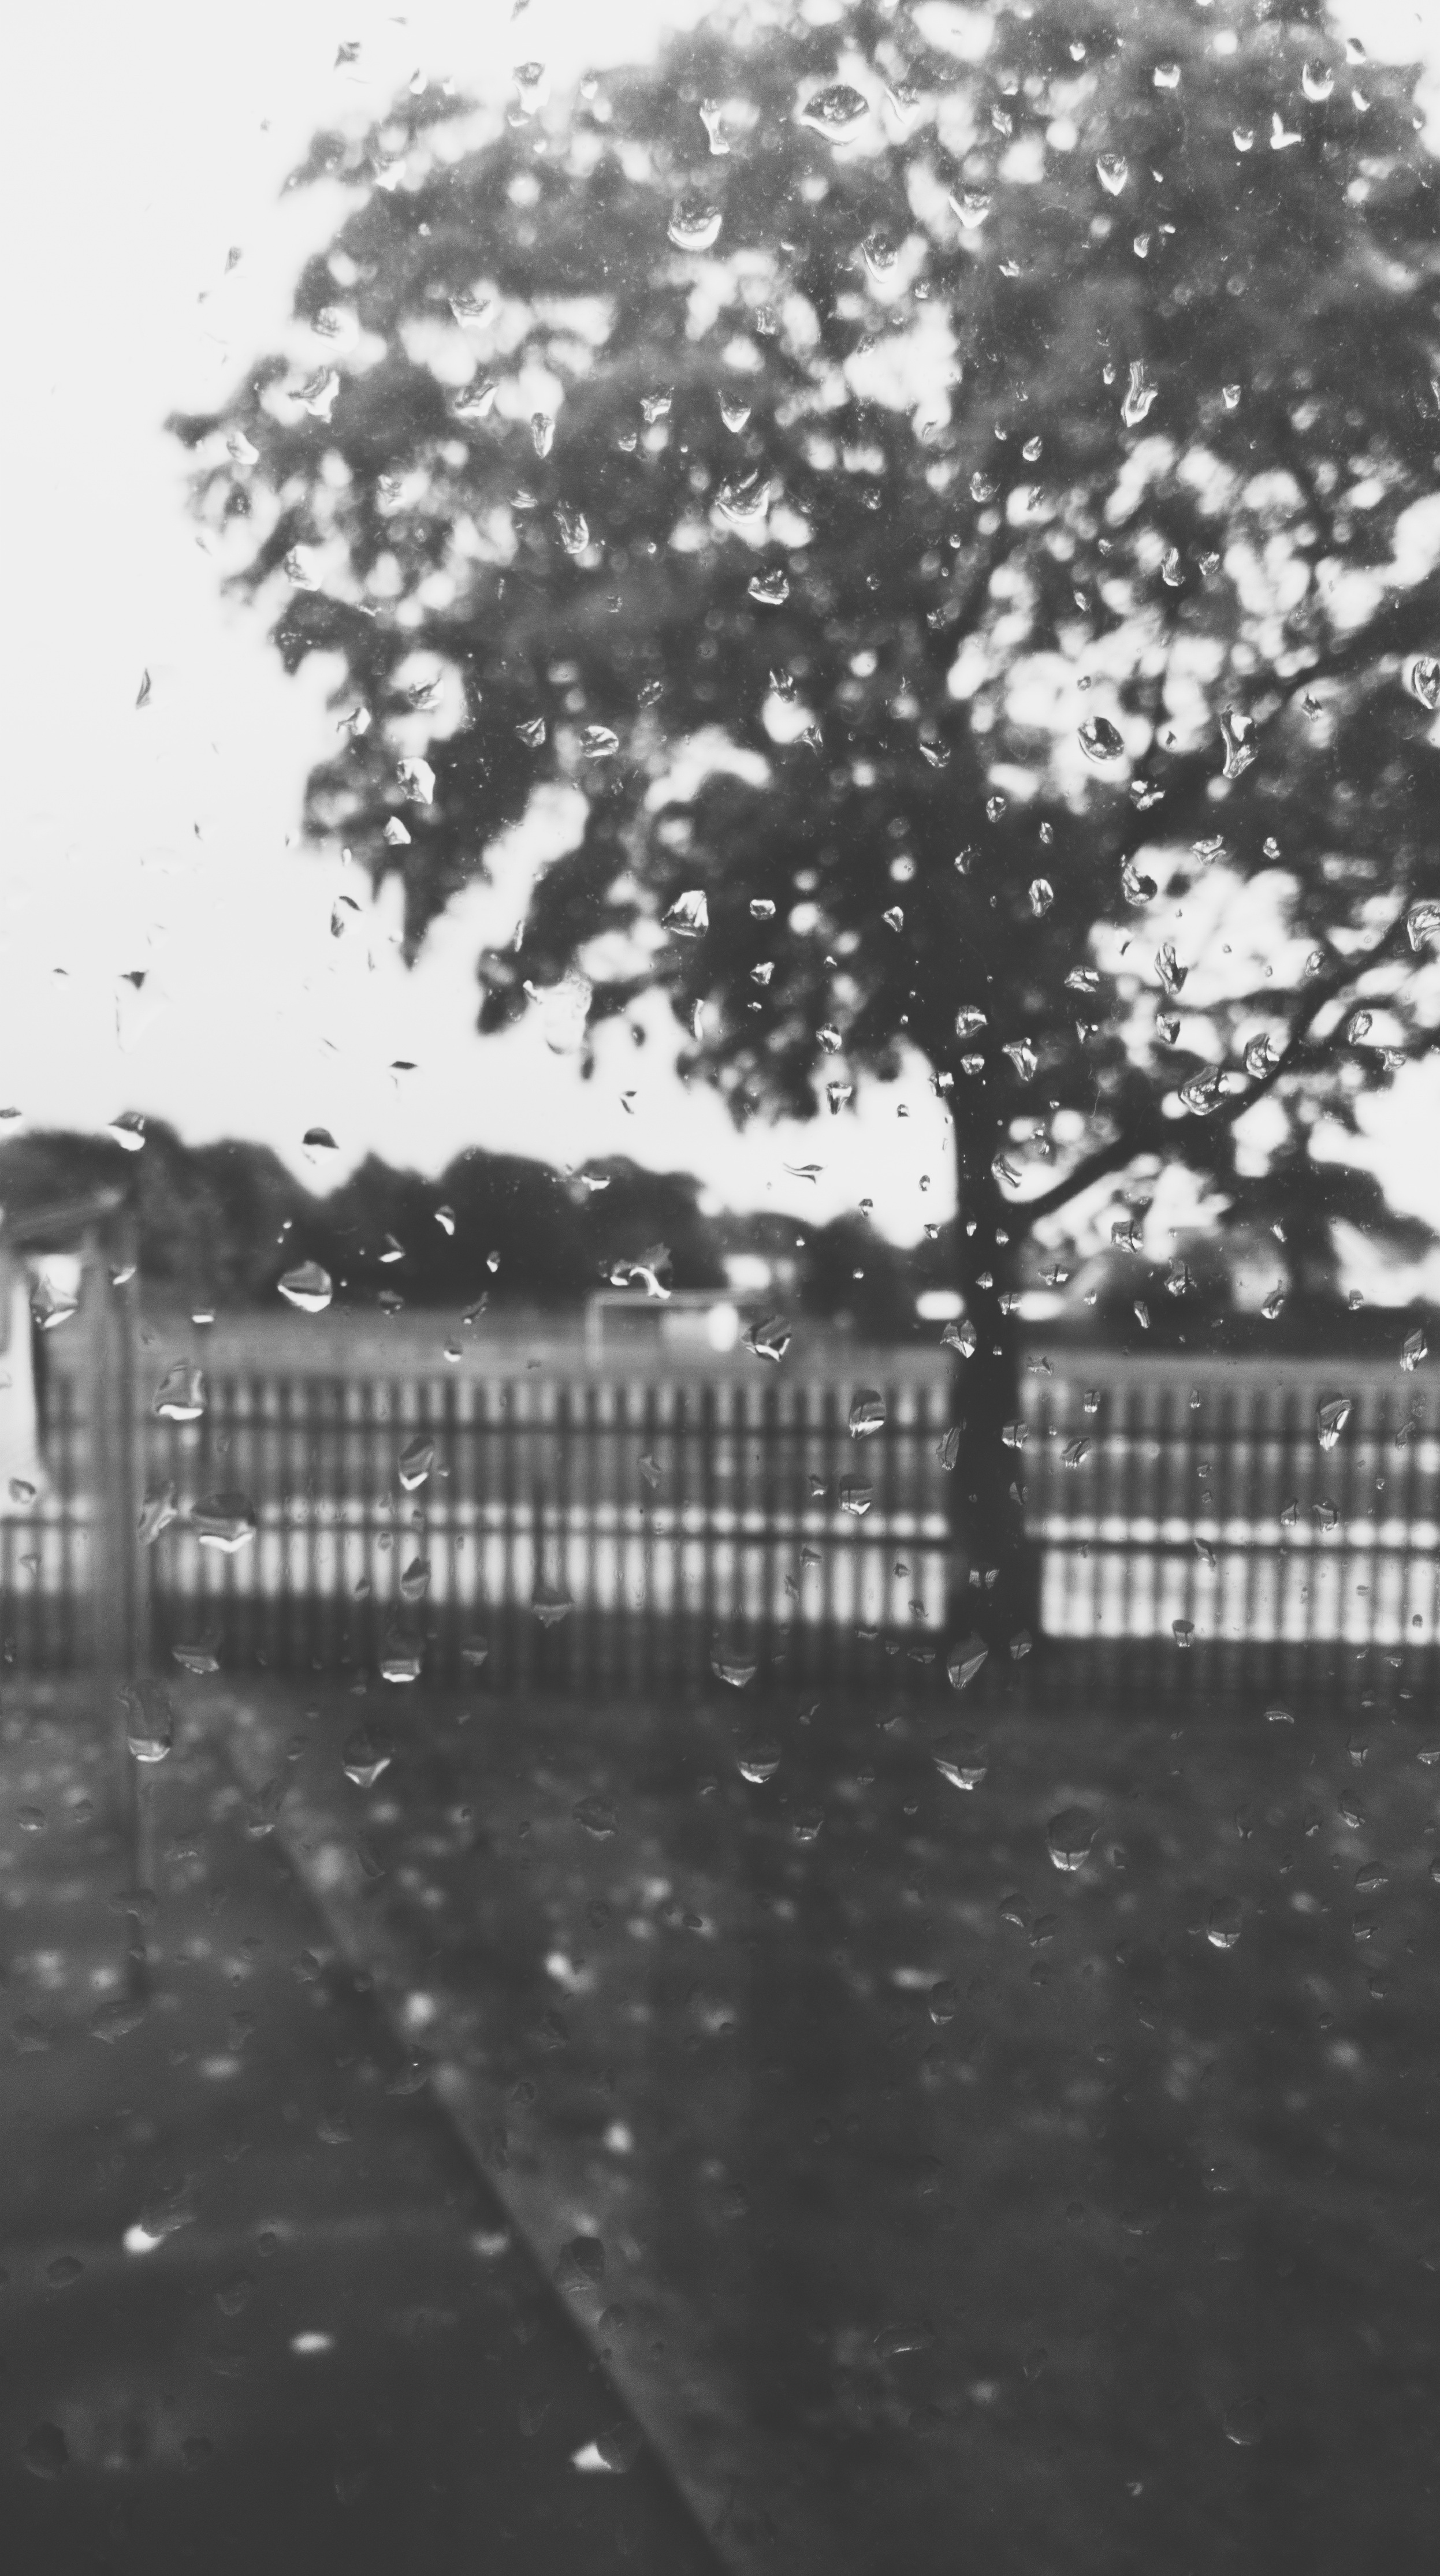
snow, black and white, photography, rain, weather, black, monochrome, monochrome photography